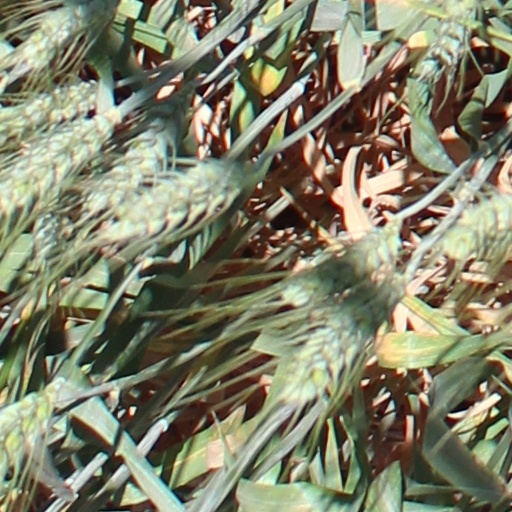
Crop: wheat